Floor (gymnastics)

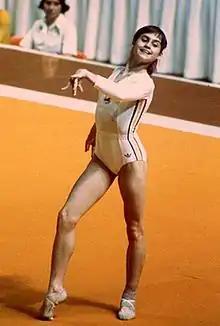
Nadia Comăneci on floor at the 1976 Summer Olympics

Floor exercise routines last up to 90 seconds, and there is one timekeeper for this event. The routine is choreographed in advance, and is composed of acrobatic and dance elements. Above all others, this event allows the gymnast to express their personality through their dance and musical style. The moves that are choreographed in the routine must be precise, in sync with the music, and entertaining.